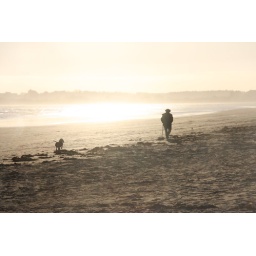
A man walking his dog on the south beach in Rush, Co. Dublin.